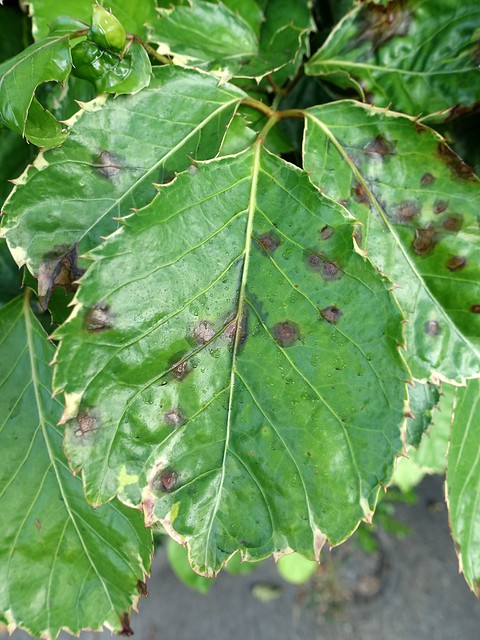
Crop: cherry
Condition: spot